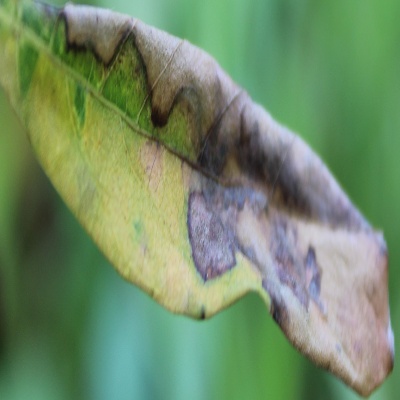
Crop: Cassava
Condition: bacterial blight